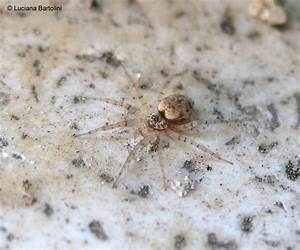
Label: ragno